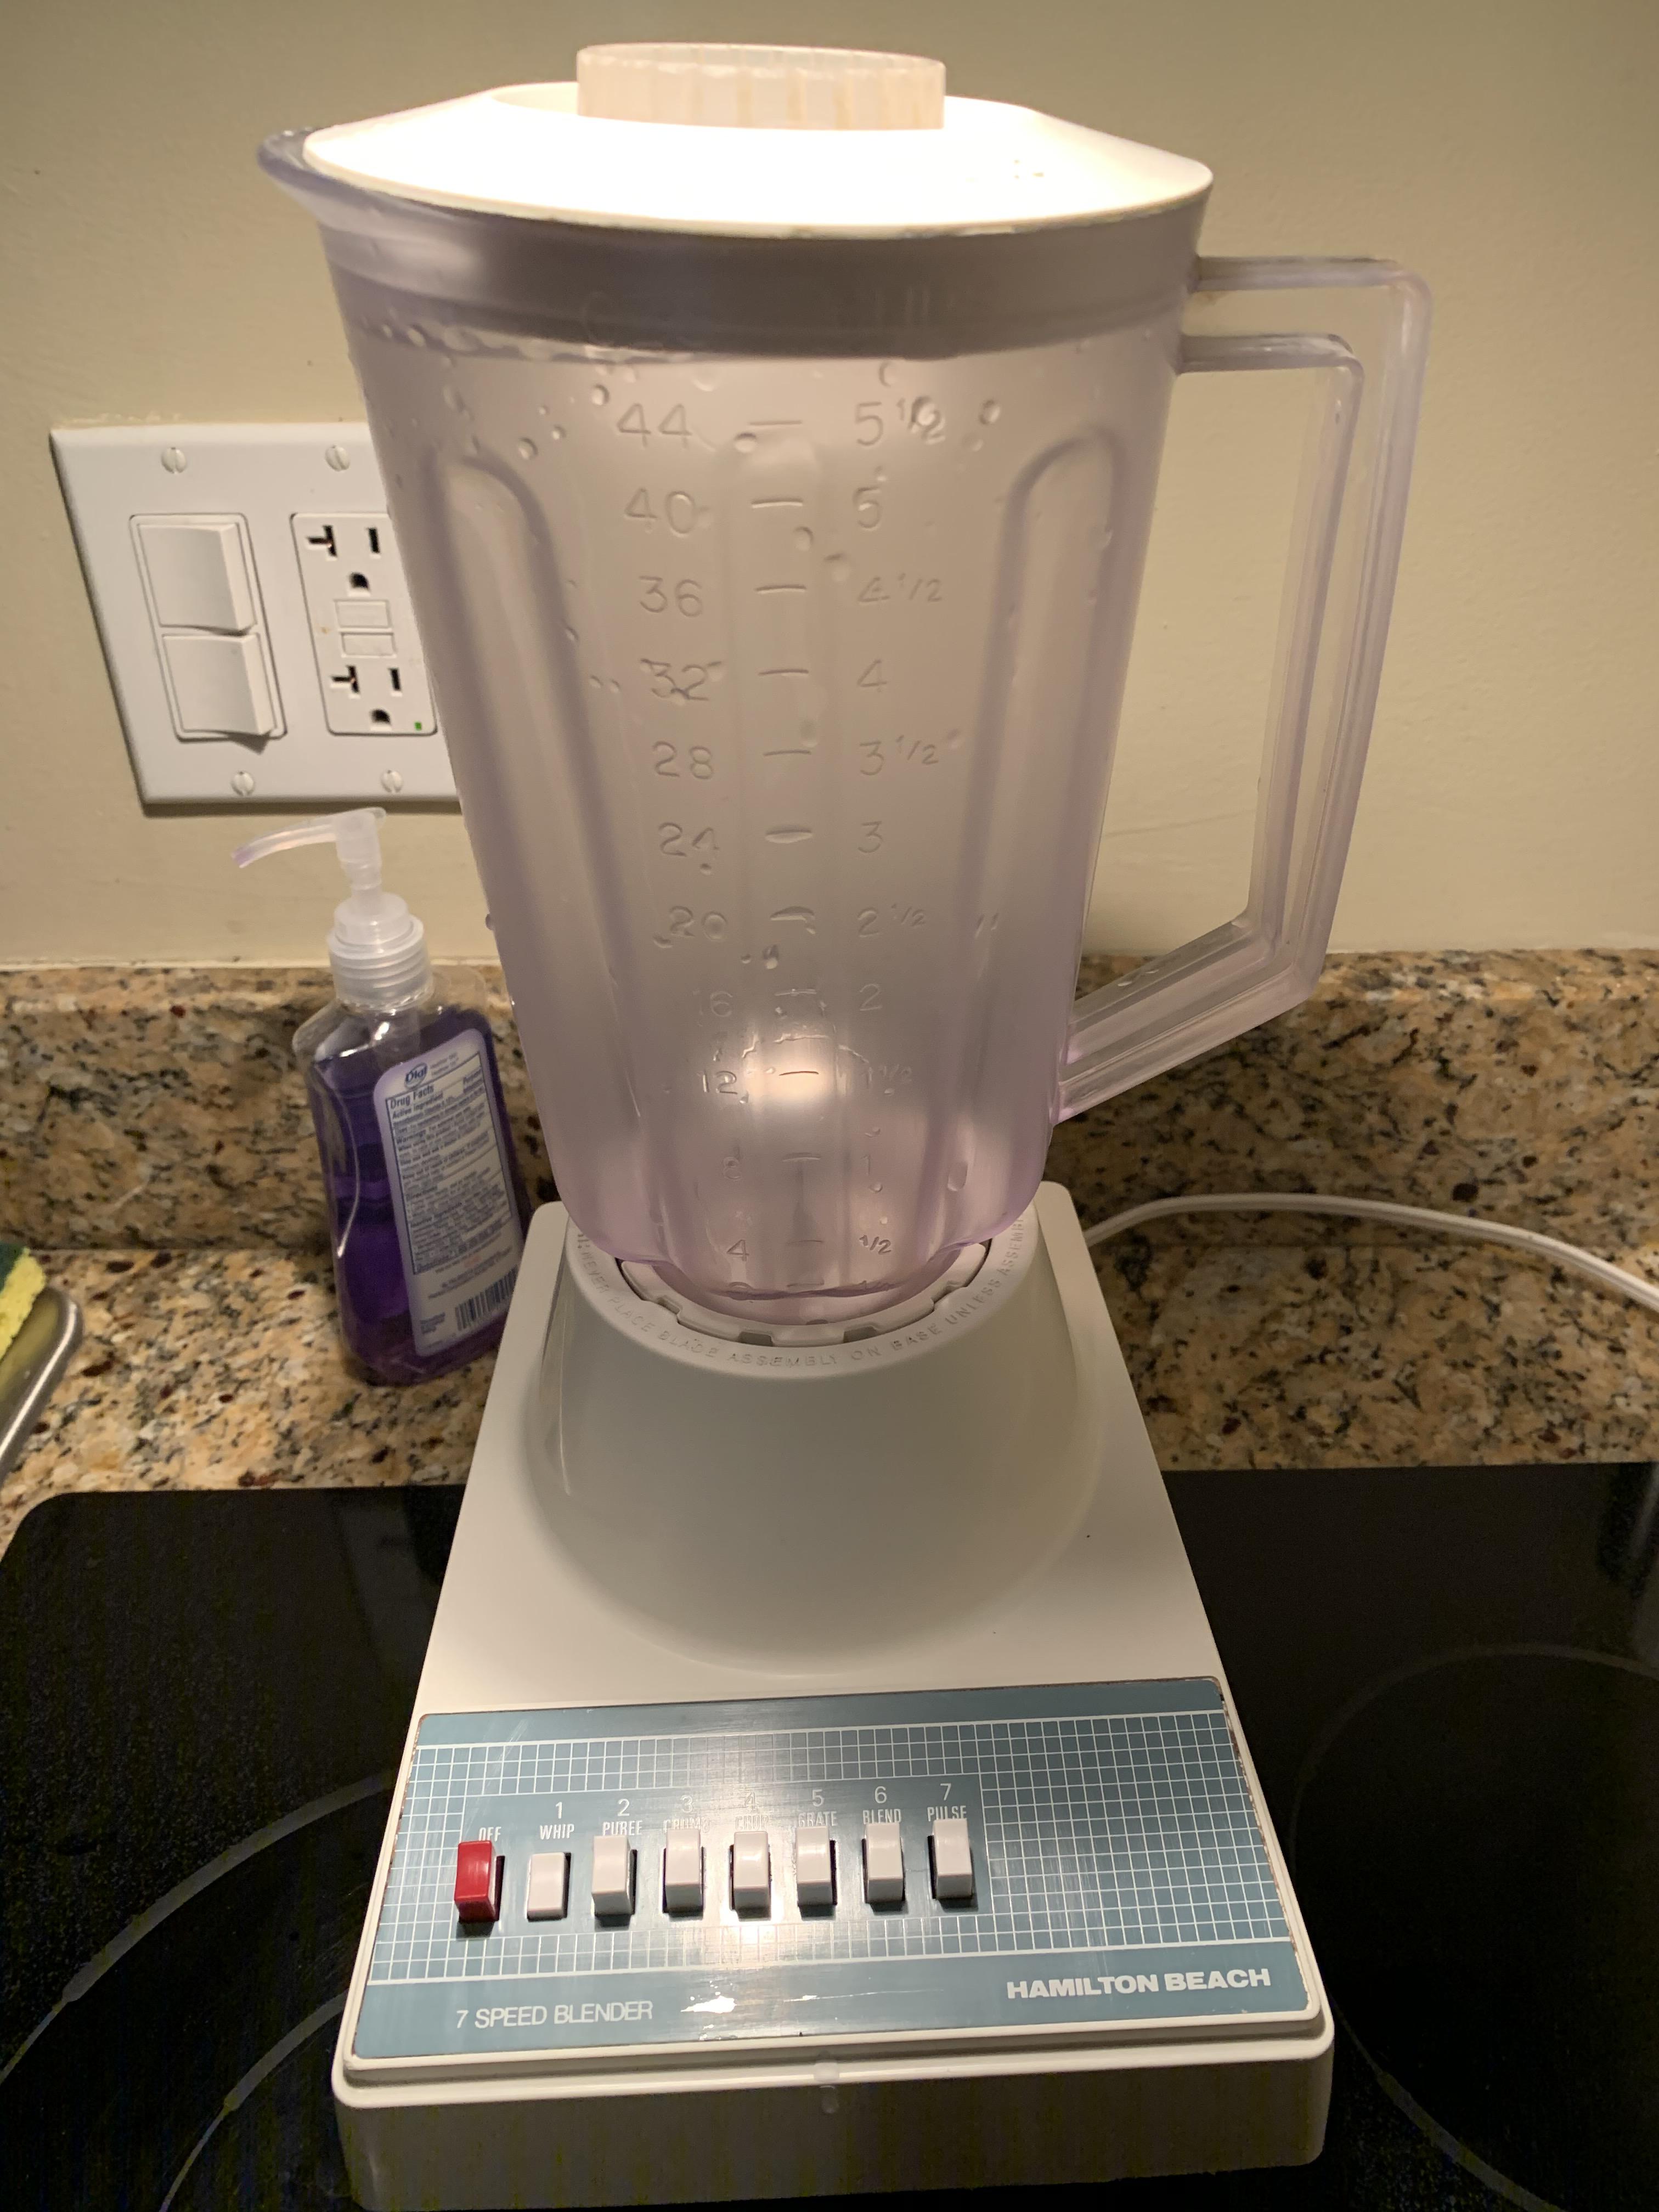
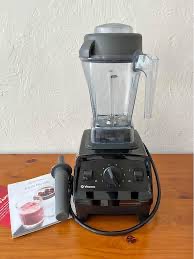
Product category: items_blender
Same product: no